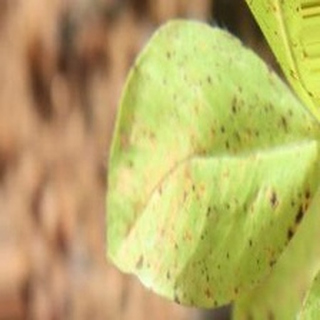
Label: groundnut_late_leaf_spot